Architectural lighting design

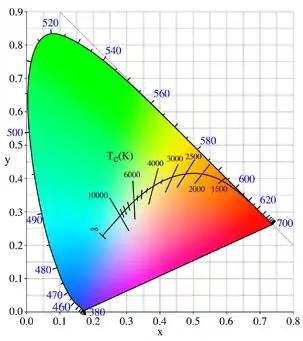
The CIE 1931 "xy" chromaticity diagram, also showing the chromaticities of black-body light sources of various temperatures (Planckian locus), and lines of constant "correlated color temperature"

Lighting fixtures come in a wide variety of styles for various functions. The most important functions are as a holder for the light source, to provide directed light and to avoid visual glare. Some are very plain and functional, while some are pieces of art in themselves. Nearly any material can be used, so long as it can tolerate the excess heat and is in keeping with safety codes.